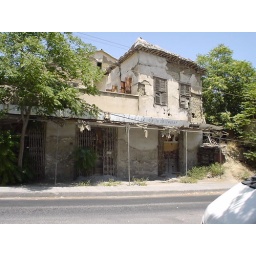
an old, dilapidated house with the sand bags still in it, left over from the war in which Turkey invaded Cyprus